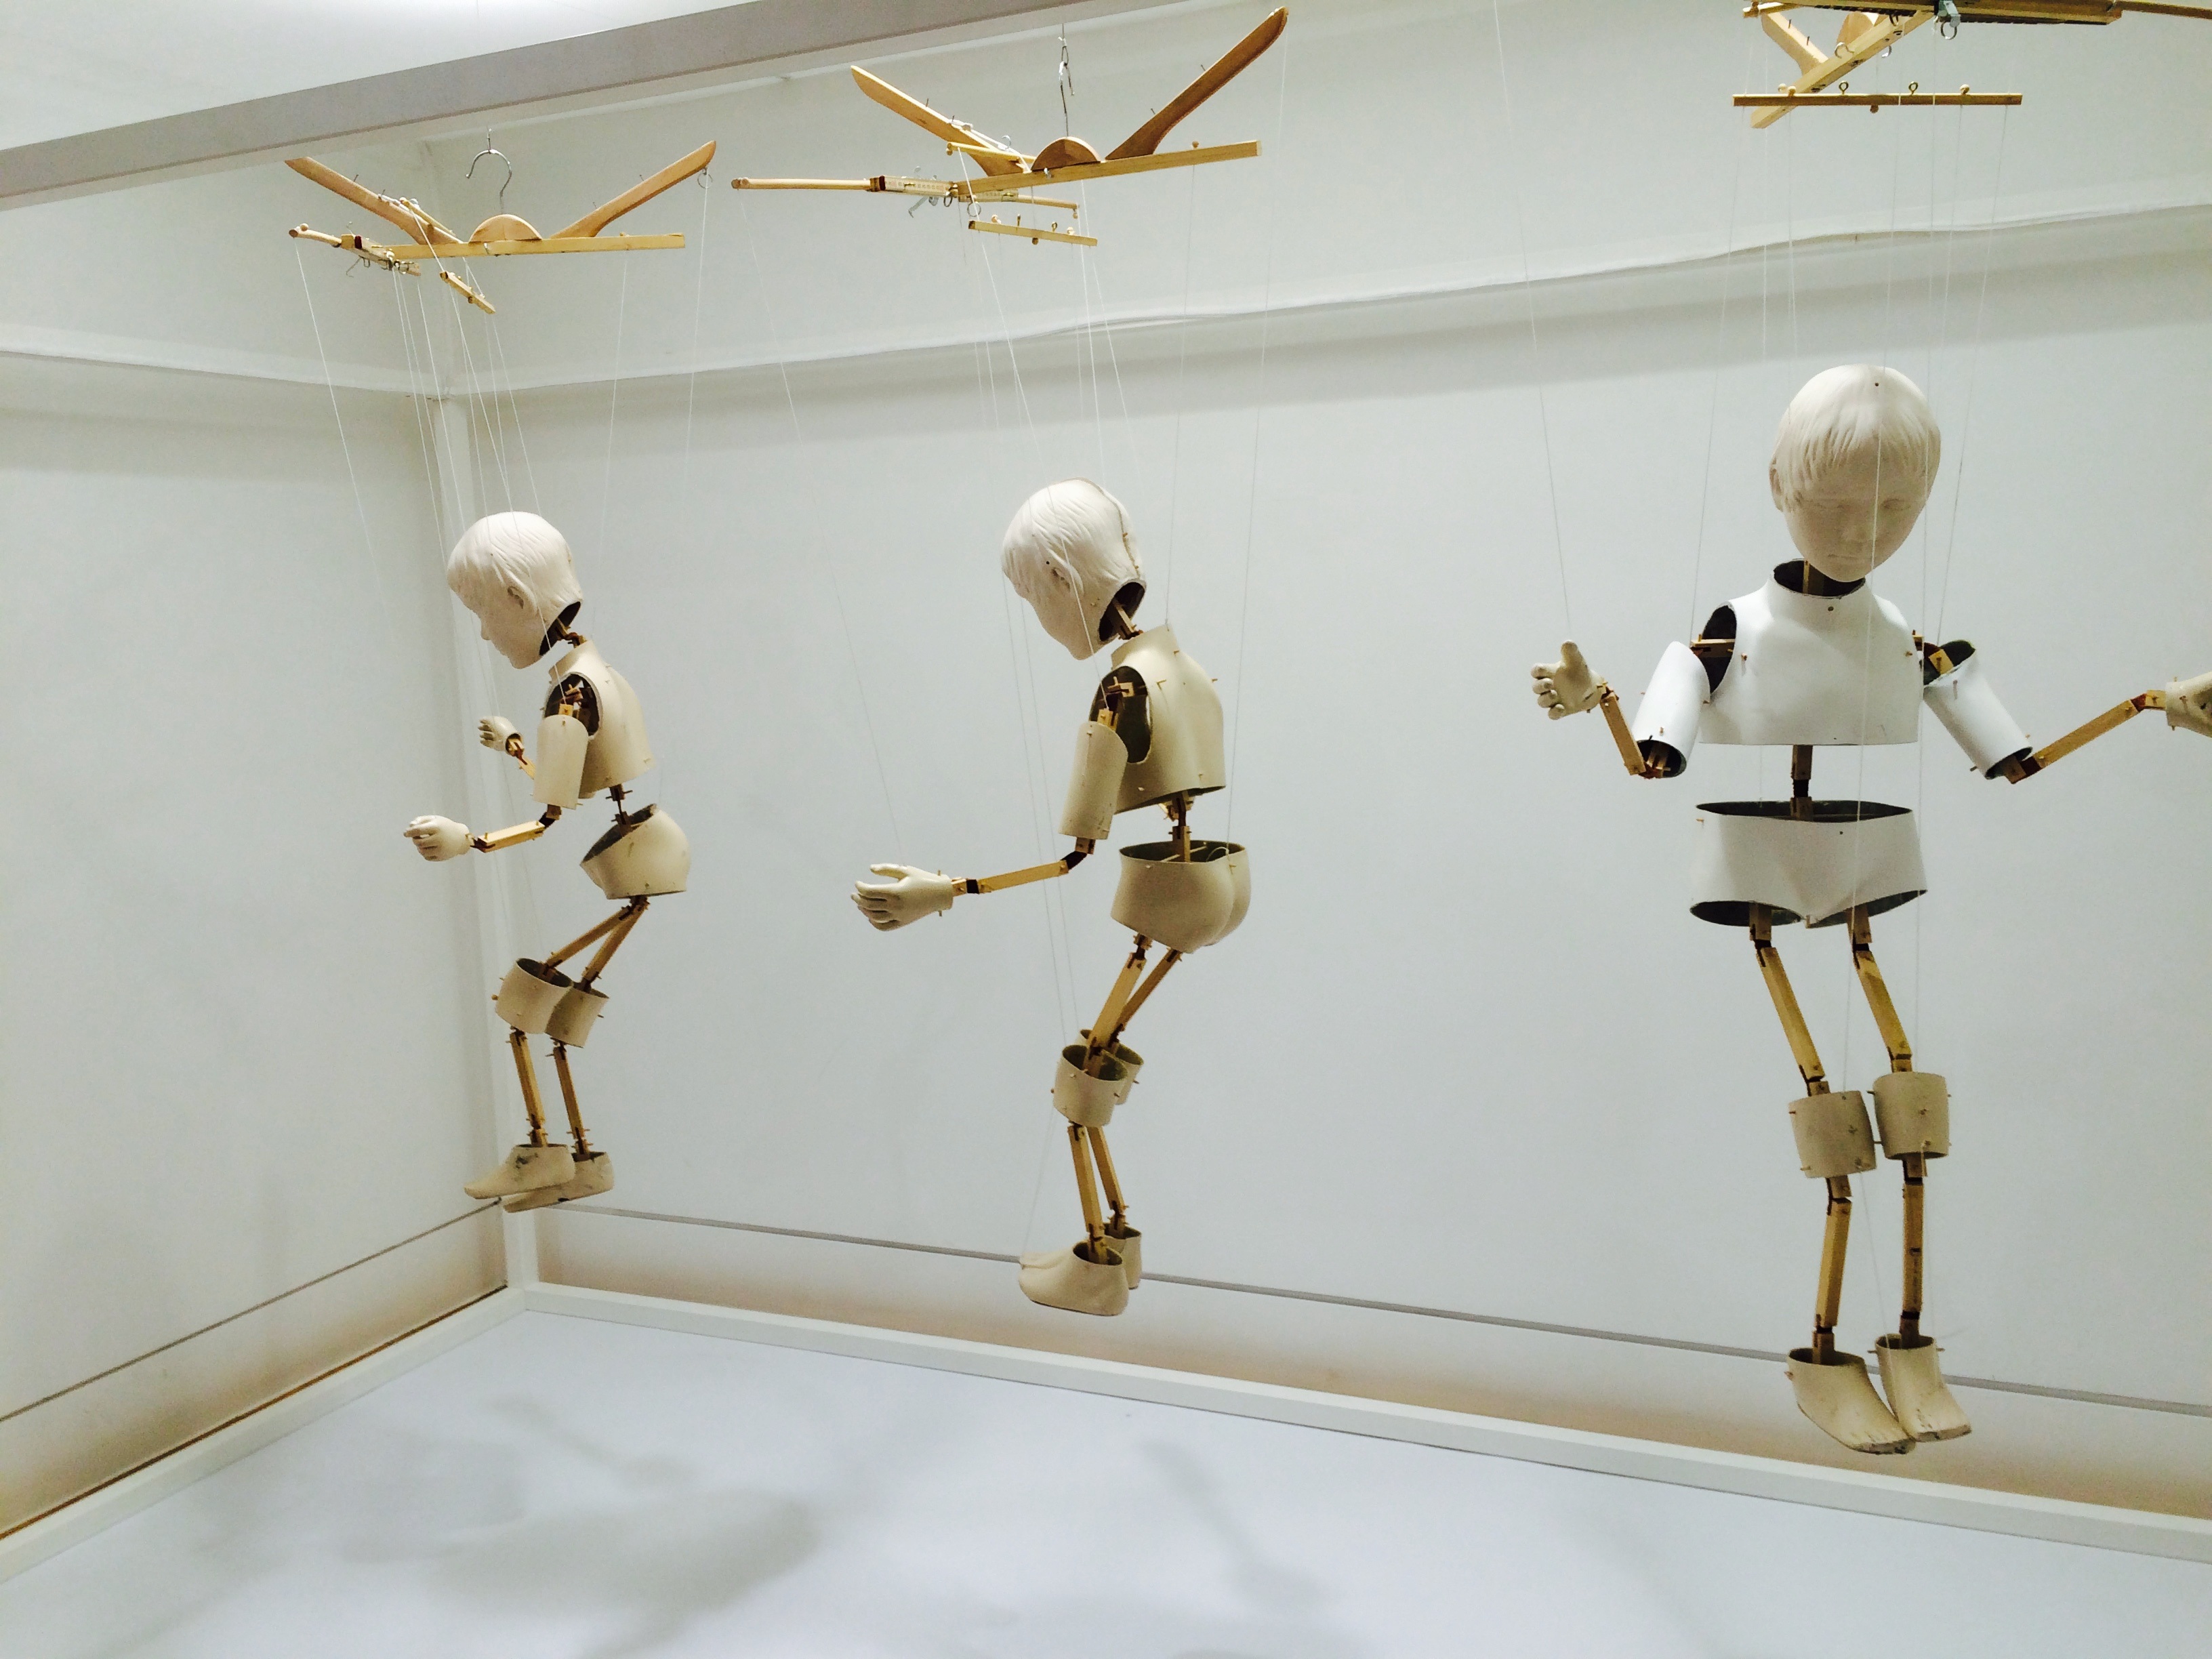
skull, toy, doll, art, robot, tourist attraction, exhibition, wood doll